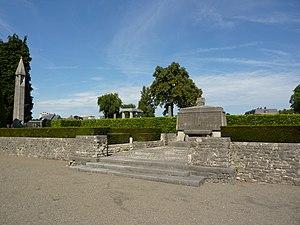
Monument aux morts de la Première Guerre mondiale au cimetière de Saint-Josse-ten-Noode à Schaerbeek, Bruxelles, Belgique.